Sculpture in Scotland

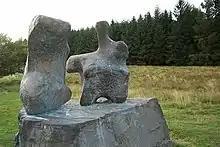
"Two Piece Reclining Figure No.1" by Henry Moore, Glenkiln Sculpture Park

After the Second World War a new generation of artists emerged, often more directly influenced by modernism. George Innes (1913–70) experimented with pre-Columbian and Cubist-influenced primitivism. Primitivism was also an influence on the early work of William Turnbull (1922–2012) and Eduardo Paolozzi (1924–2005), who met at the Slade School of Fine Art after the war and both later studied in Paris. Turnbull's "War Goddess" (1956) is a commentary on the horrors of technological warfare and Paelozzi's "Icarus" (1957) deals with the classical myth of an individual overreaching themselves. Paolozzi became a pioneer of pop art in the 1960s and in the 1980s and 1990s produced massive public bronze sculptures. Many works that examined juxtapositions between myth, fantasy and the modern world. Ian Hamilton Finlay's (1925–2006) work existed outside of any obvious movement, but nevertheless he emerged as a key figure in Scottish art. He explored the boundaries between sculpture, print making, literature (especially concrete poetry) and landscape architecture. His most ambitious work, the garden of Little Sparta opened in 1960 and mixes landscape, sculpture and text. George Wyllie (1921–2012), produced works of social and political commentary including the "Straw Locomotive" (1987), an event which raised questions about the decline of heavy industry and the nature of colonialism.